Arthur Rogers (footballer)

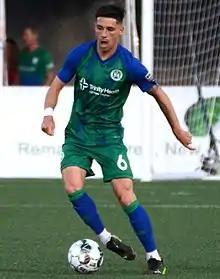
Rogers with Hartford Athletic in 2021

Arthur Rogers (born 26 September 1996) is an English professional footballer who plays as a midfielder for USL Championship club FC Tulsa.